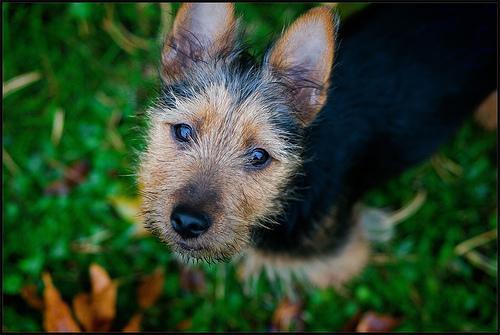
Australian_terrier